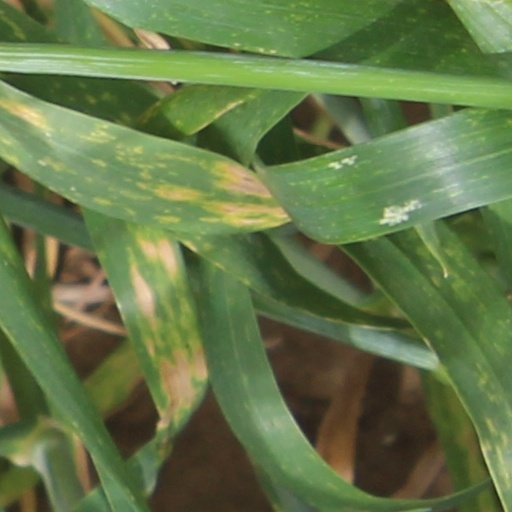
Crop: wheat